Building at 561 West 200 South

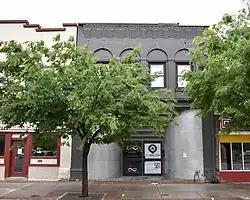
The Building at 561 W 200 South in 2019

The Building at 561 West 200 South in Salt Lake City, Utah, is a 2-story brick commercial building constructed about 1910 in the city's ethnic Greek neighborhood. Four second floor windows are separated by brick pilasters below a wide, denticulated cornice. The windows form an arcade with a recessed, segmented horizontal course of brick at the springer level and with arches bisected by prominent, narrow keystones. The Building at 561 West 200 South was added to the National Register of Historic Places in 1982.